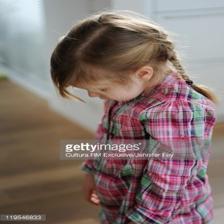
Image emotion (VAD): valence: -0.4, arousal: 0.2, dominance: -0.2
Candidate emotion words:
humorous — valence: 0.812, arousal: 0.232, dominance: 0.33
heartbroken — valence: -0.836, arousal: 0.102, dominance: -0.53
cranky — valence: -0.612, arousal: 0.552, dominance: -0.208
alarmed — valence: -0.624, arousal: 0.644, dominance: -0.016
Best matching emotion: cranky